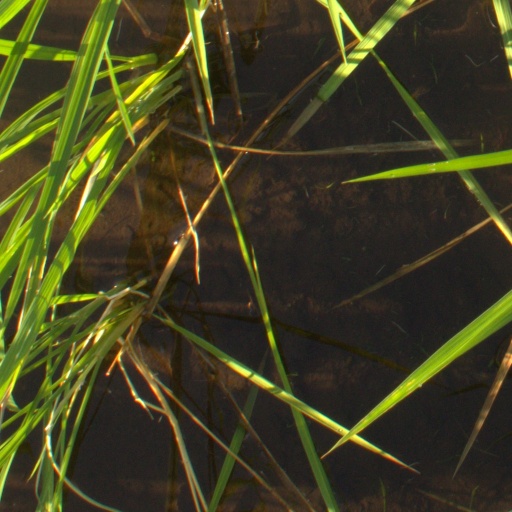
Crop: rice